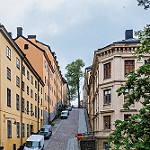
Label: buildings